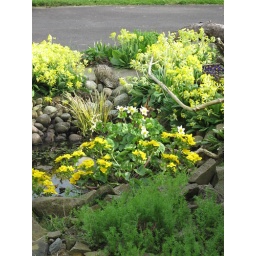
Pond, with loads of yellow flowers. Marsh marigolds in the water and cowslips around it.